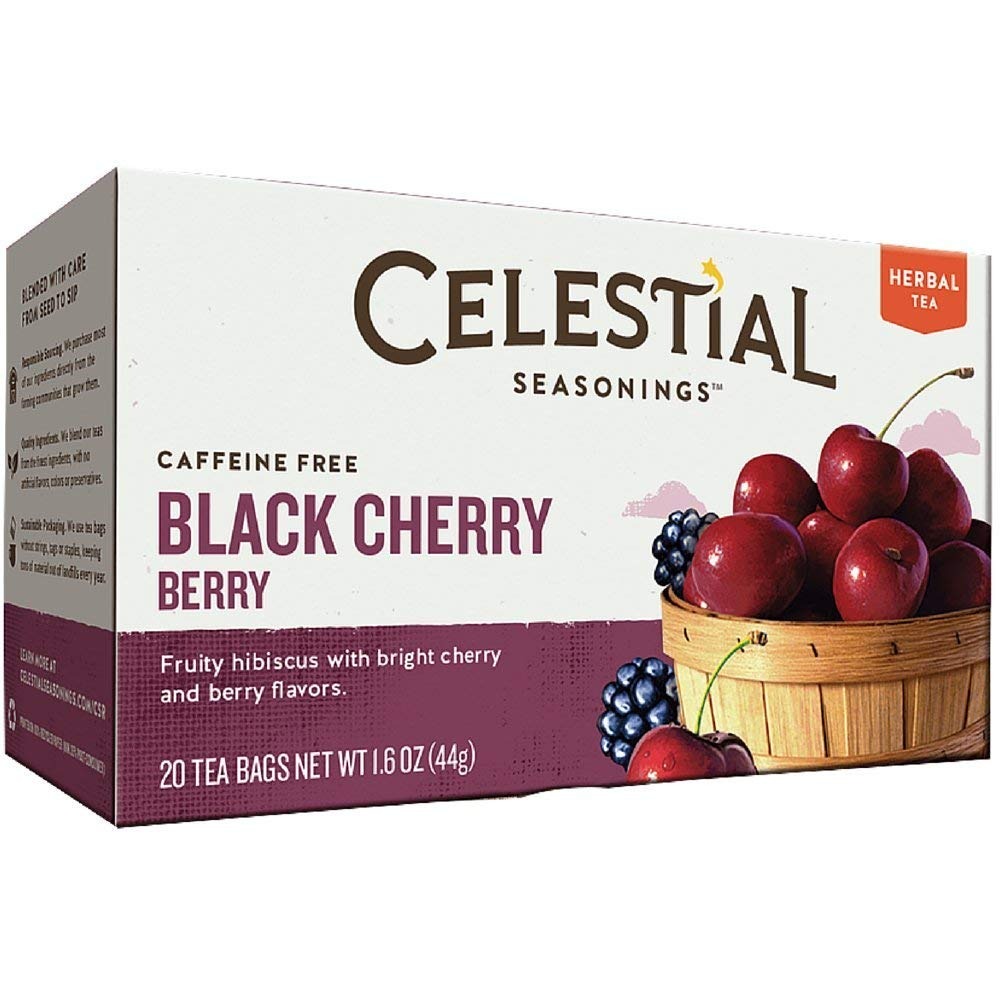
Item Name: Celestial Seasonings Herb Tea Blk Cherry Berry 20 Bag
Value: 20.0
Unit: Count

Price: 9.755